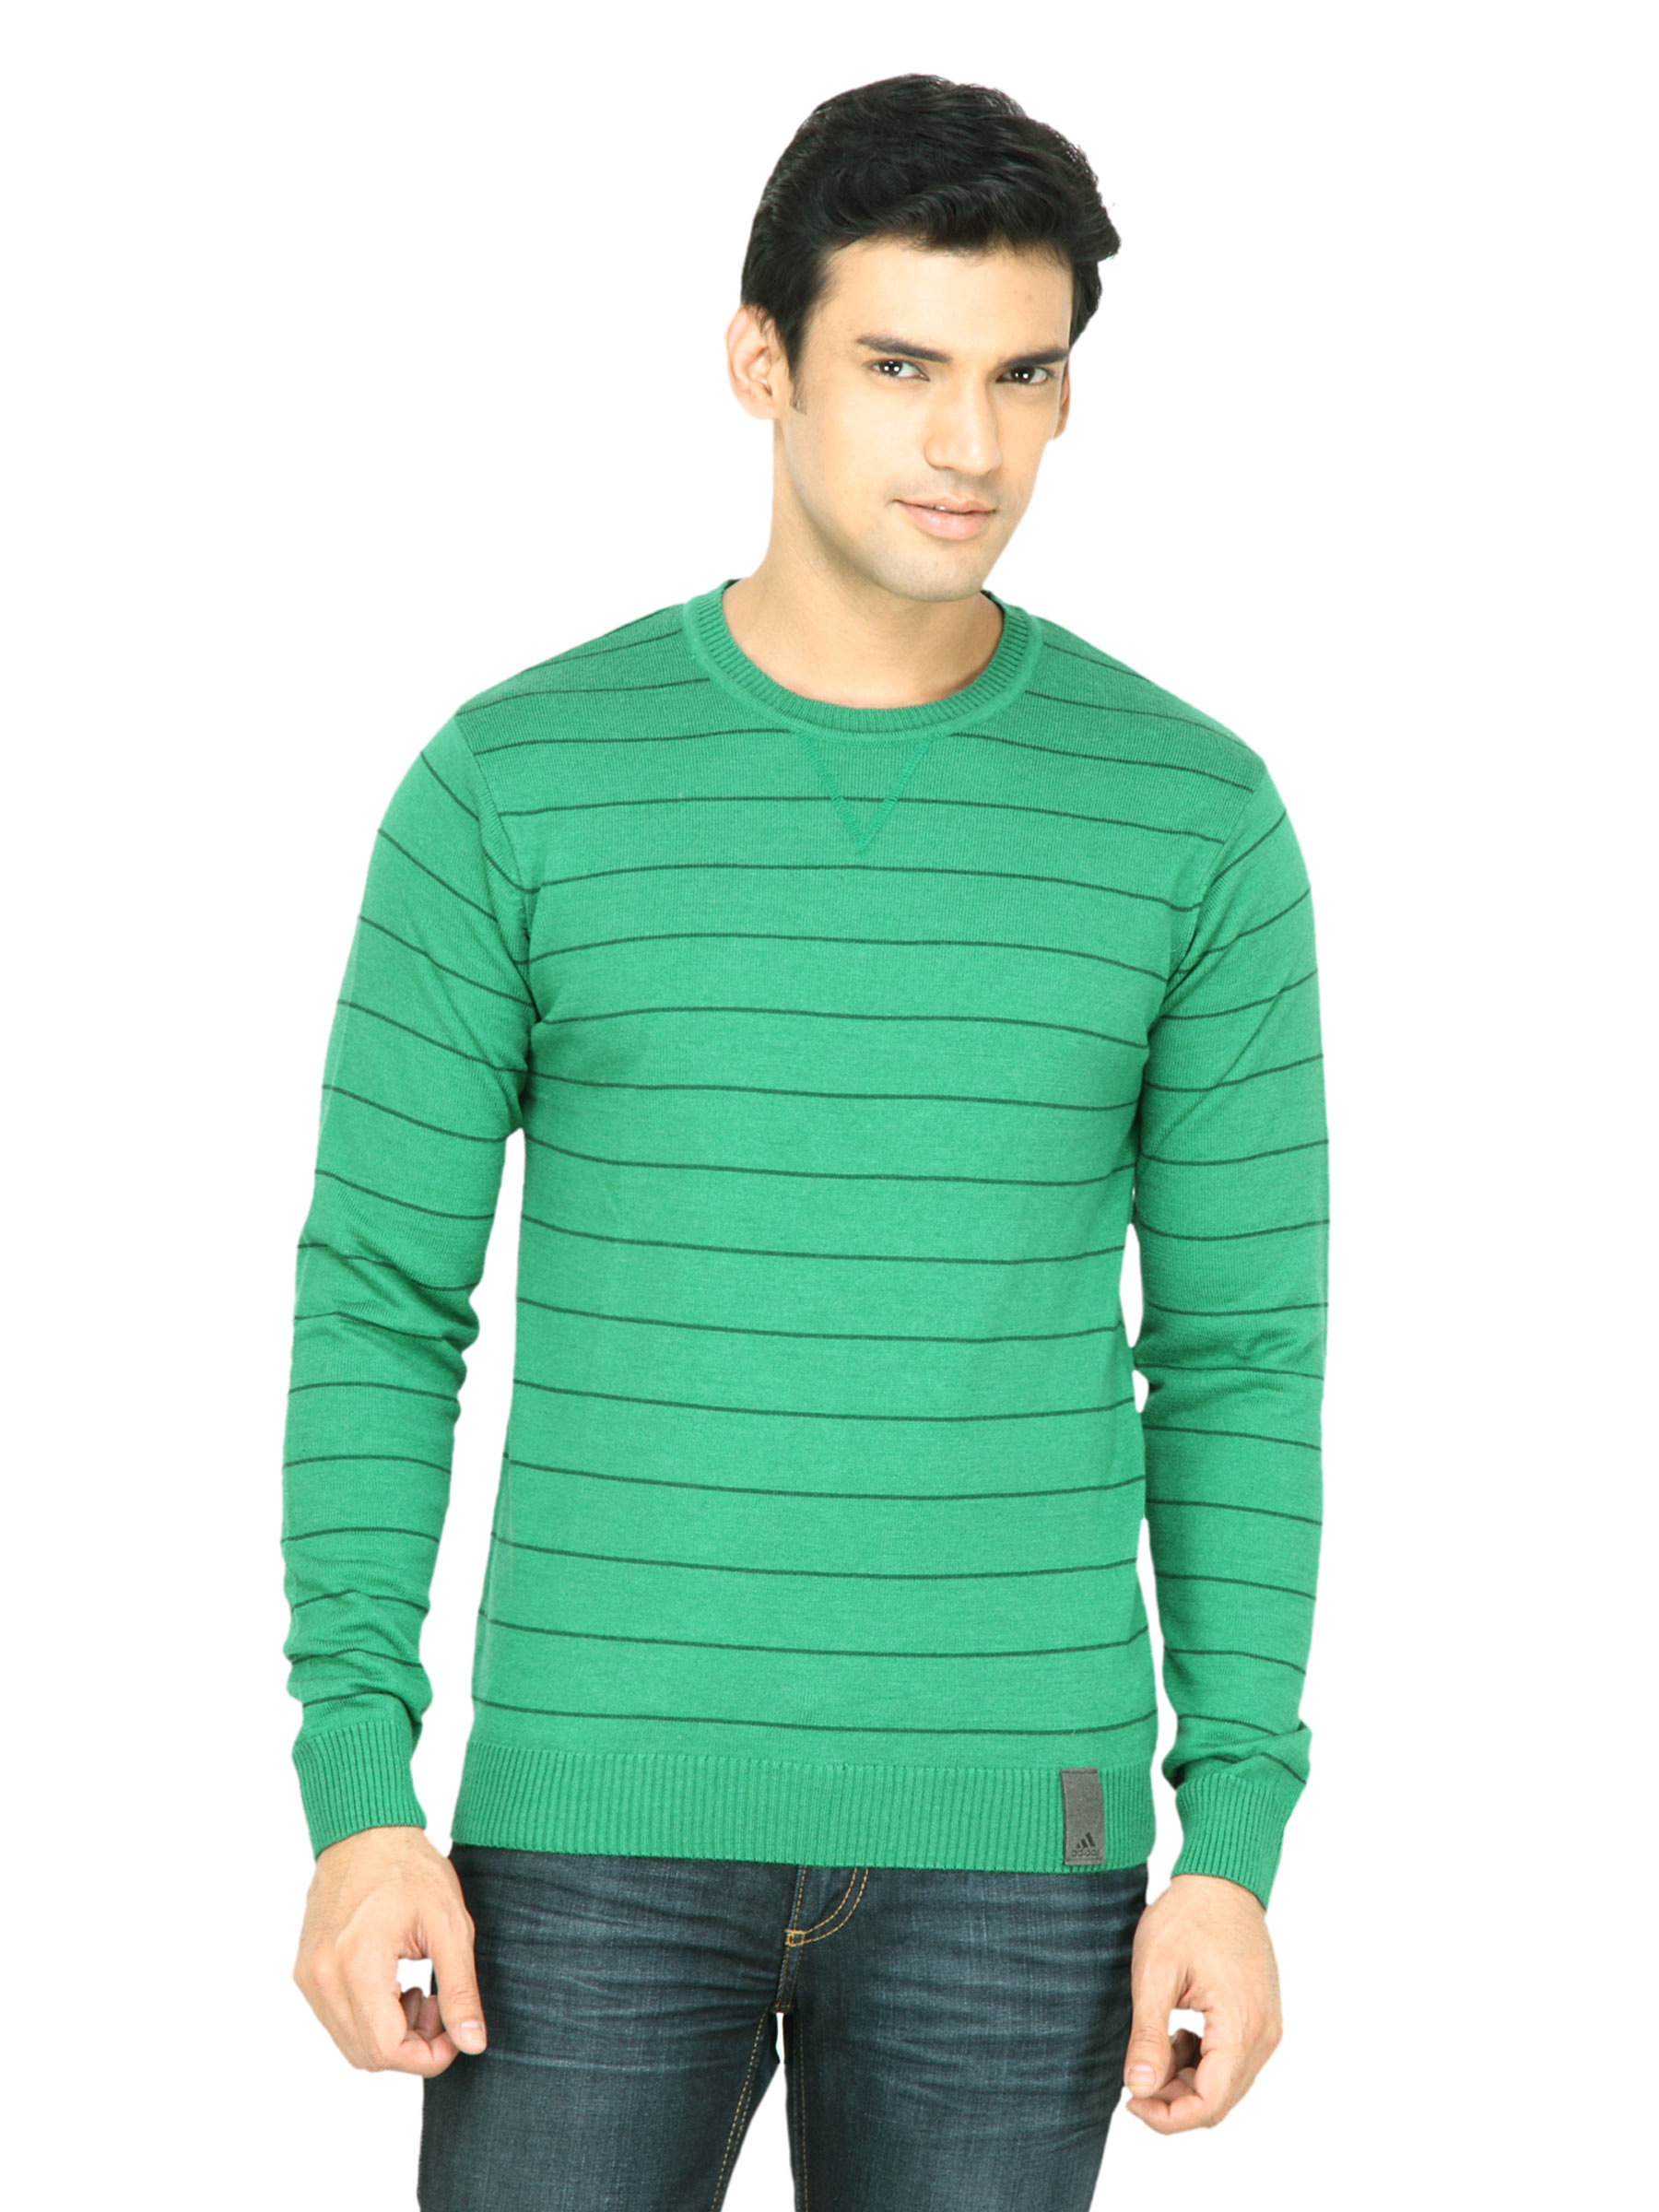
ADIDAS Men Stripes Green Sweater
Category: Apparel / Topwear / Sweaters
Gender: Men
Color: Green
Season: Summer 2011
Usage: Casual